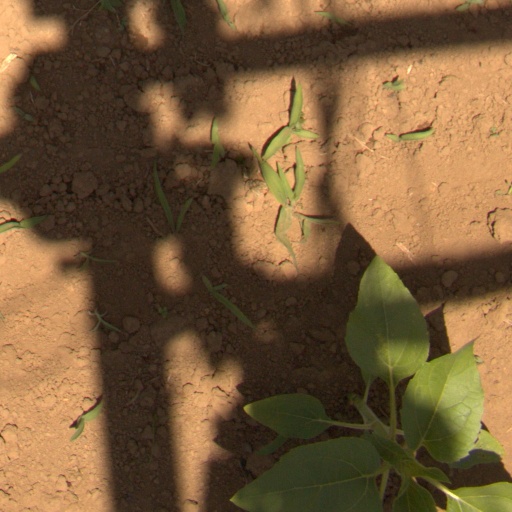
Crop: Jerusalem artichoke